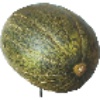
Label: melon_piel_de_sapo